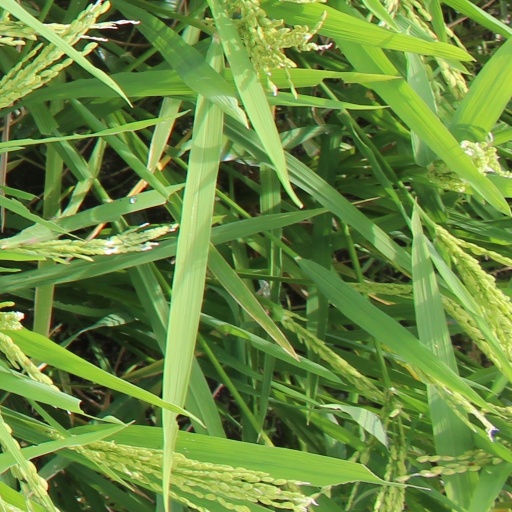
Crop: rice